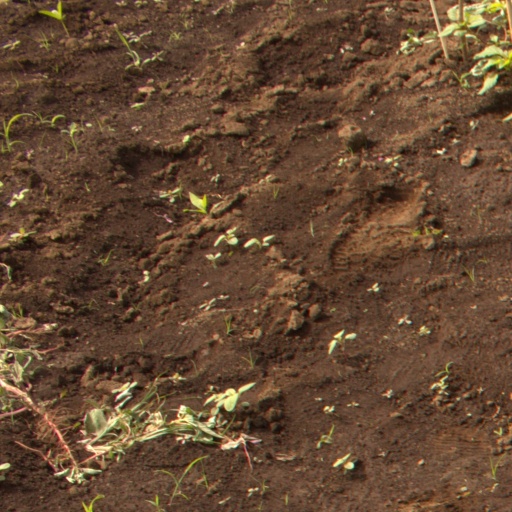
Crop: soybean